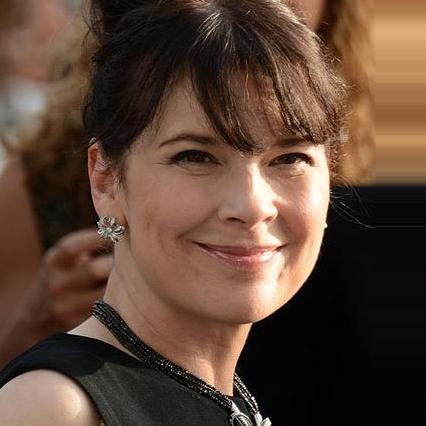
Age: 54